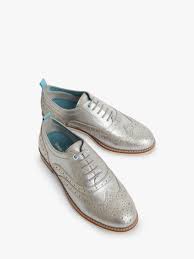
Label: Brogue